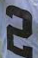
Number: 2